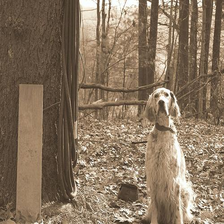
Species: dog
Breed: english setter